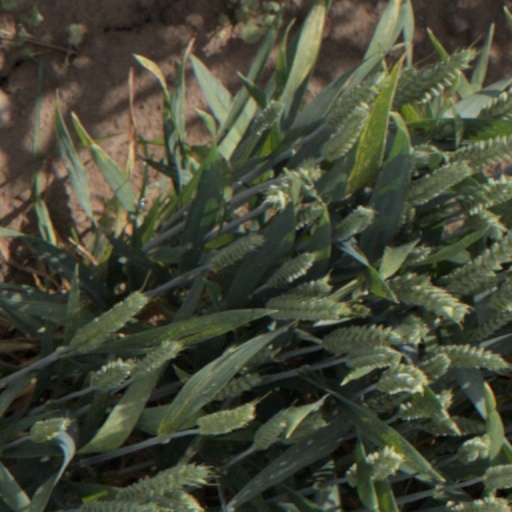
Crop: wheat